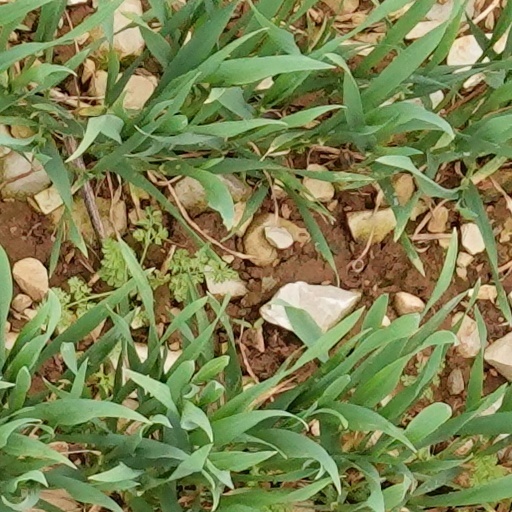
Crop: wheat